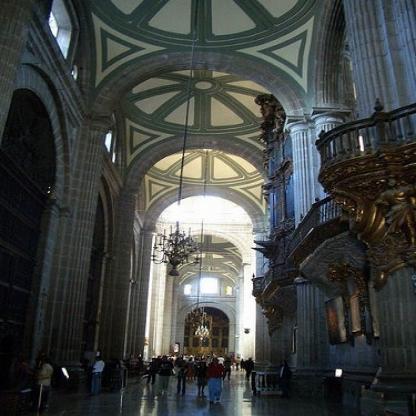
Scene: Indoor